Penstemon albidus

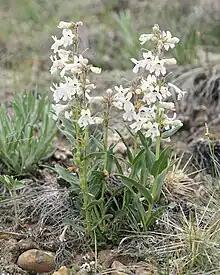
"Penstemon albidus" in flower, Grasslands National Park, Saskatchewan, Canada

"Penstemon albidus" is a long lived herbaceous plant that most often blooms sometime from April to June.